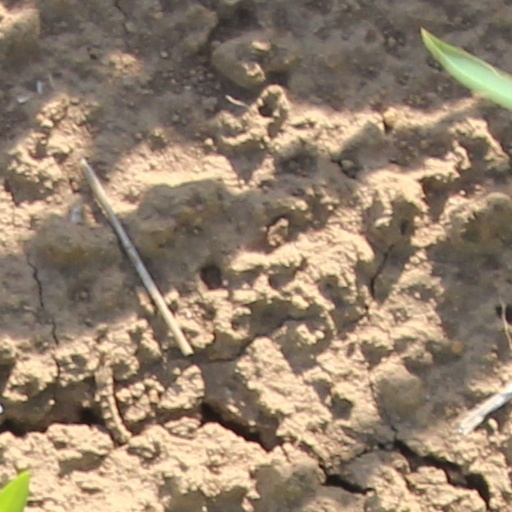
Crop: wheat